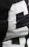
Number: 6